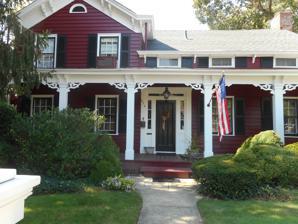
Building: House at 474 Ocean Avenue
Country: United States of America
Year built: 1838
Historic house in New York, United States United States historic place House at 474 Ocean Avenue U.S. National Register of Historic Places Close-up view of the house Show map of New York Show map of the United States Location 474 Ocean Ave., Lynbrook, New York Coordinates 40°39′14.9″N 73°39′29.5″W / 40.654139°N 73.658194°W / 40.654139; -73.658194 Area less than one acre Built 1838 Architectural style Greek Revival NRHP reference No. 07001455 Added to NRHP September 15, 2008 House at 474 Ocean Avenue , also known as Luning House, is a historic home located at Lynbrook in Nassau County, New York . It was built about 1838 and is a two-story, frame Greek Revival style dwelling.  It consists of a large three-bay center section with a two-story, two-bay wing.  A single height porch runs the length of the house and has square support posts with distinctive scroll brackets.  Also on the property is a contributing well house . It was listed on the National Register of Historic Places in 2008. References